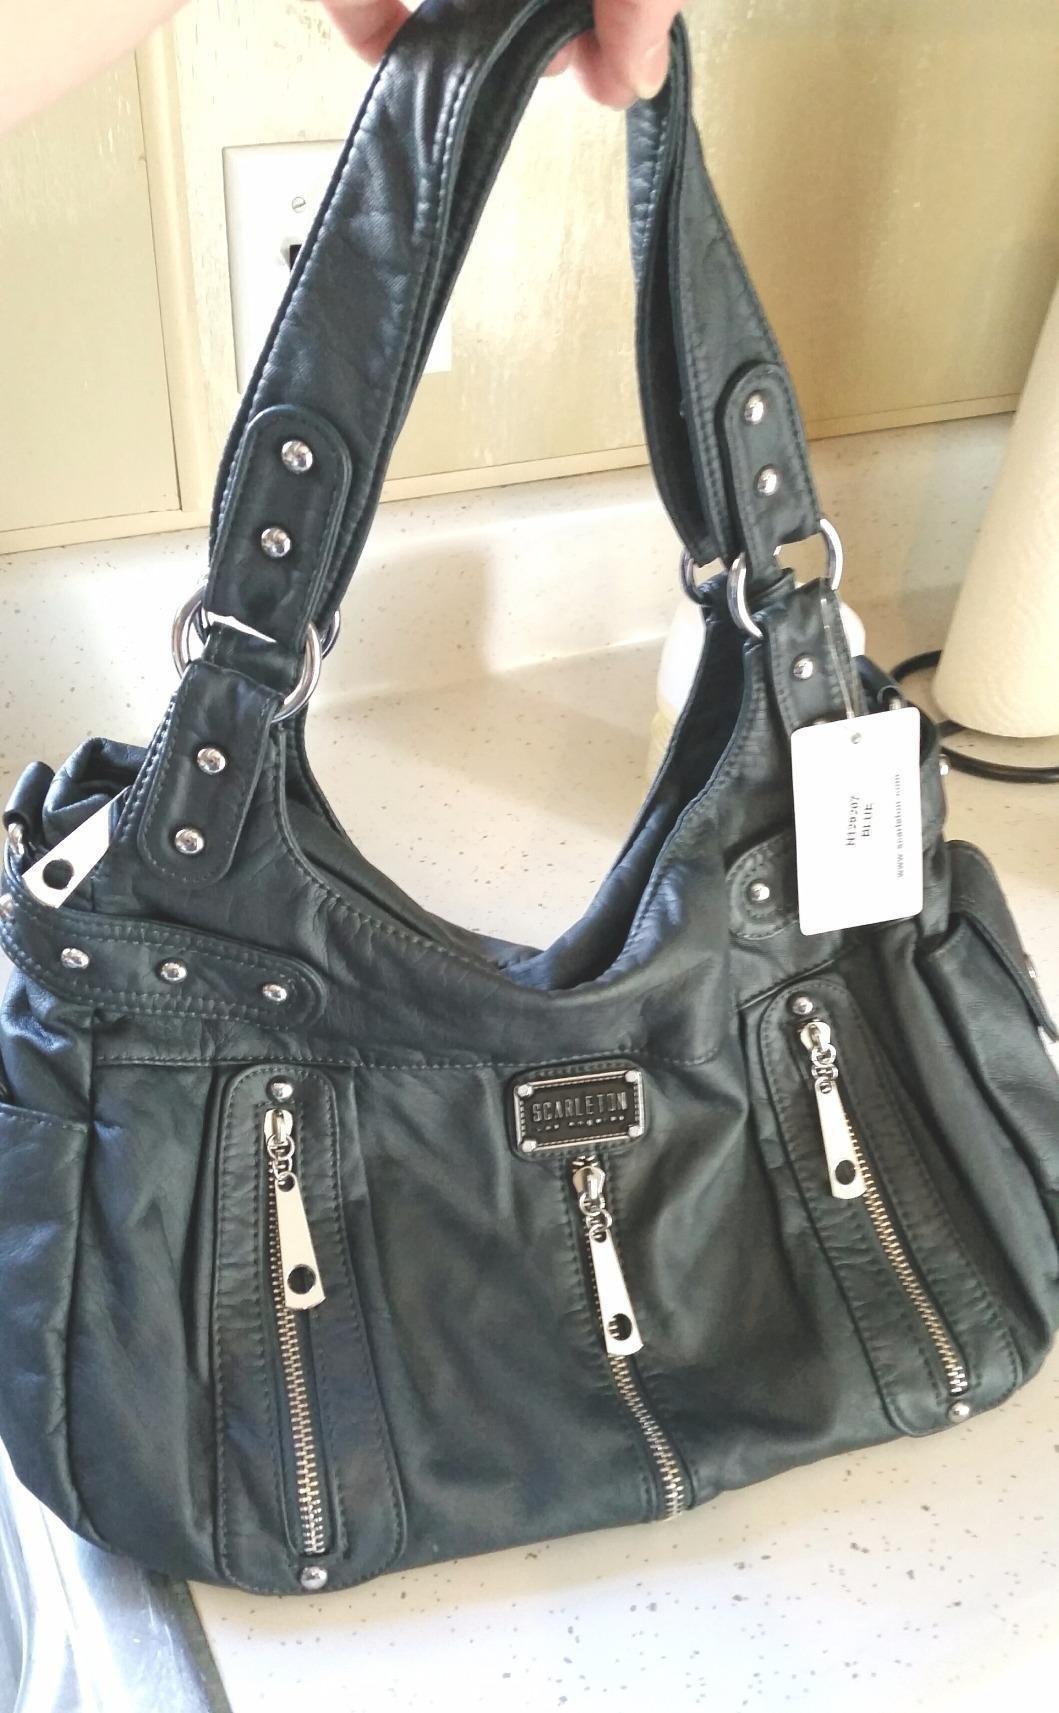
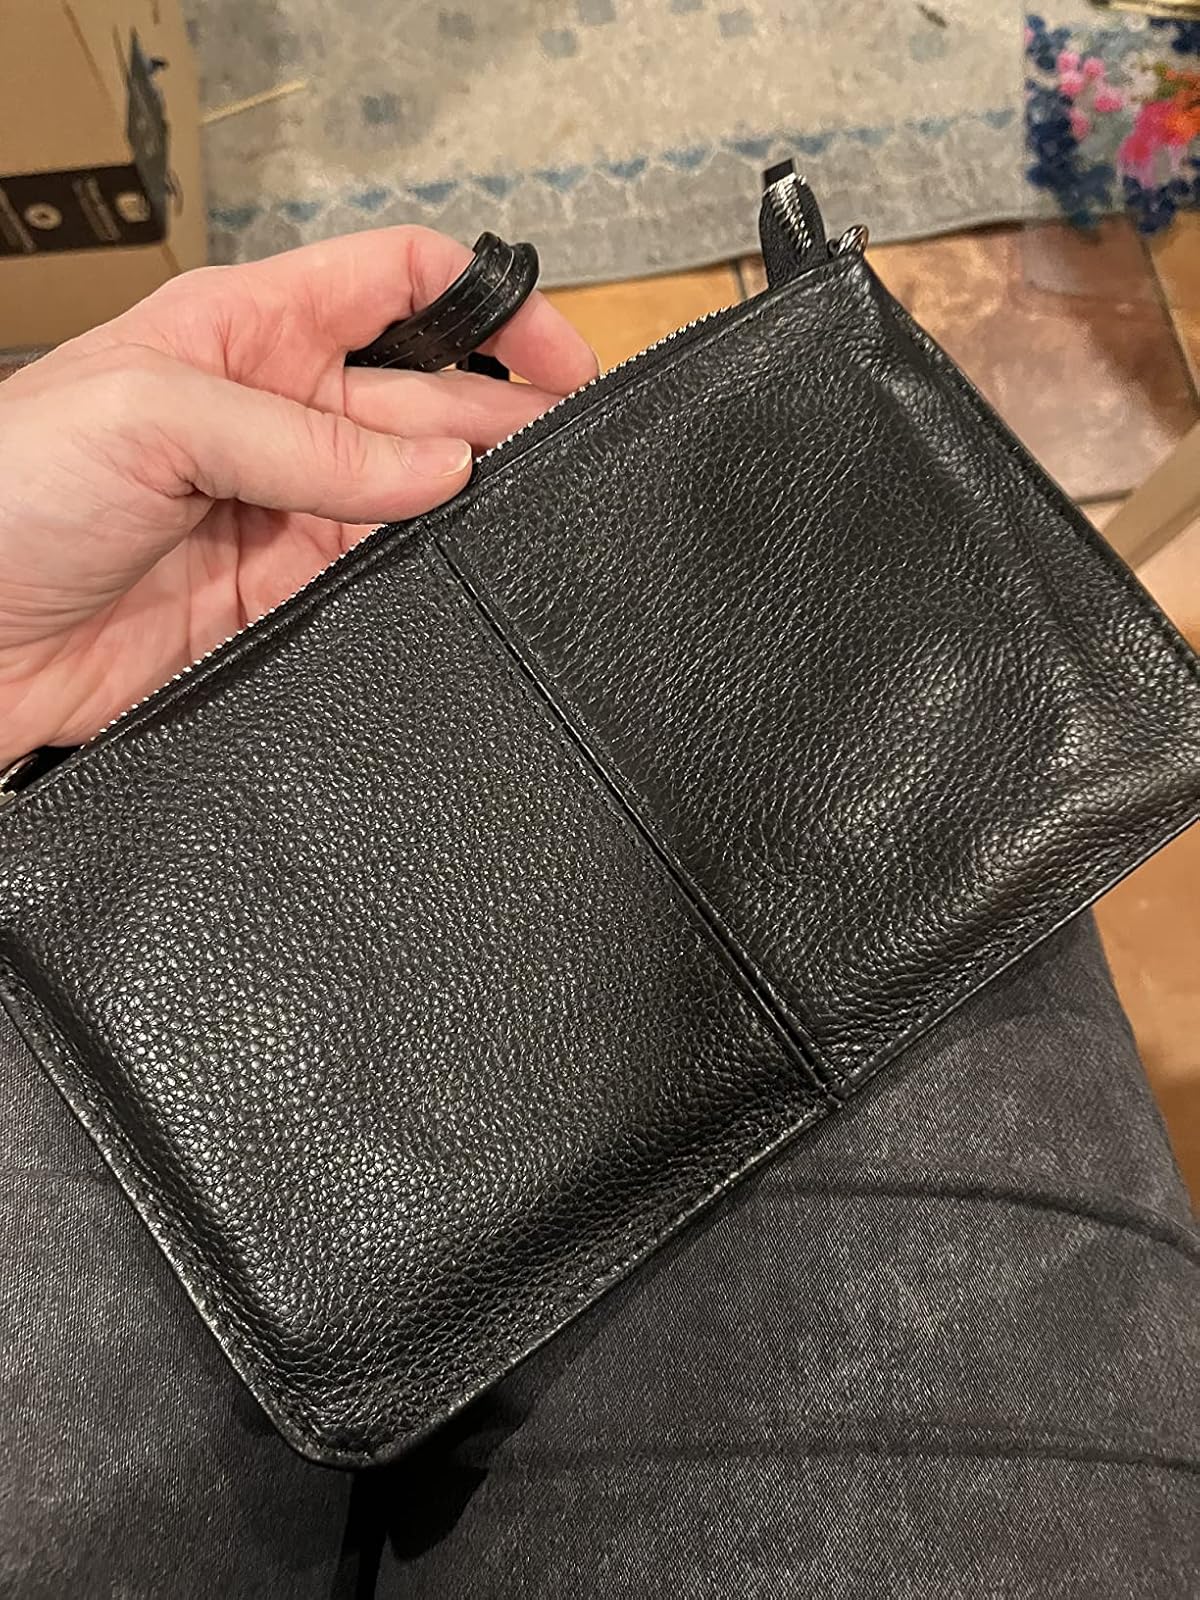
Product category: accessories_handbag
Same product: no